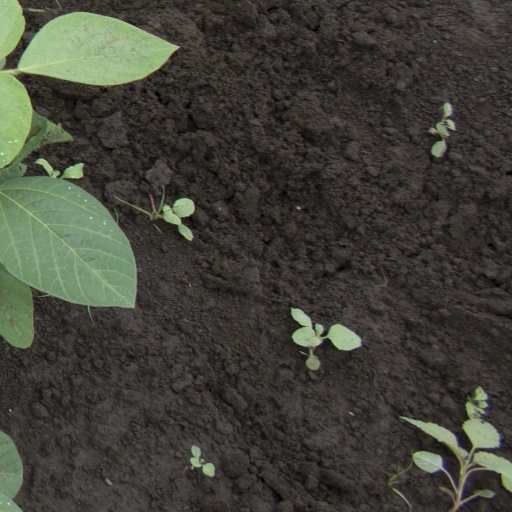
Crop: soybean